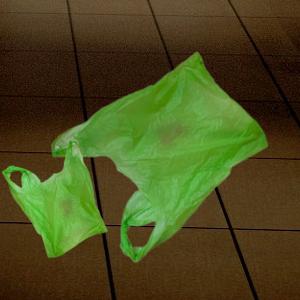
Label: plasticbags